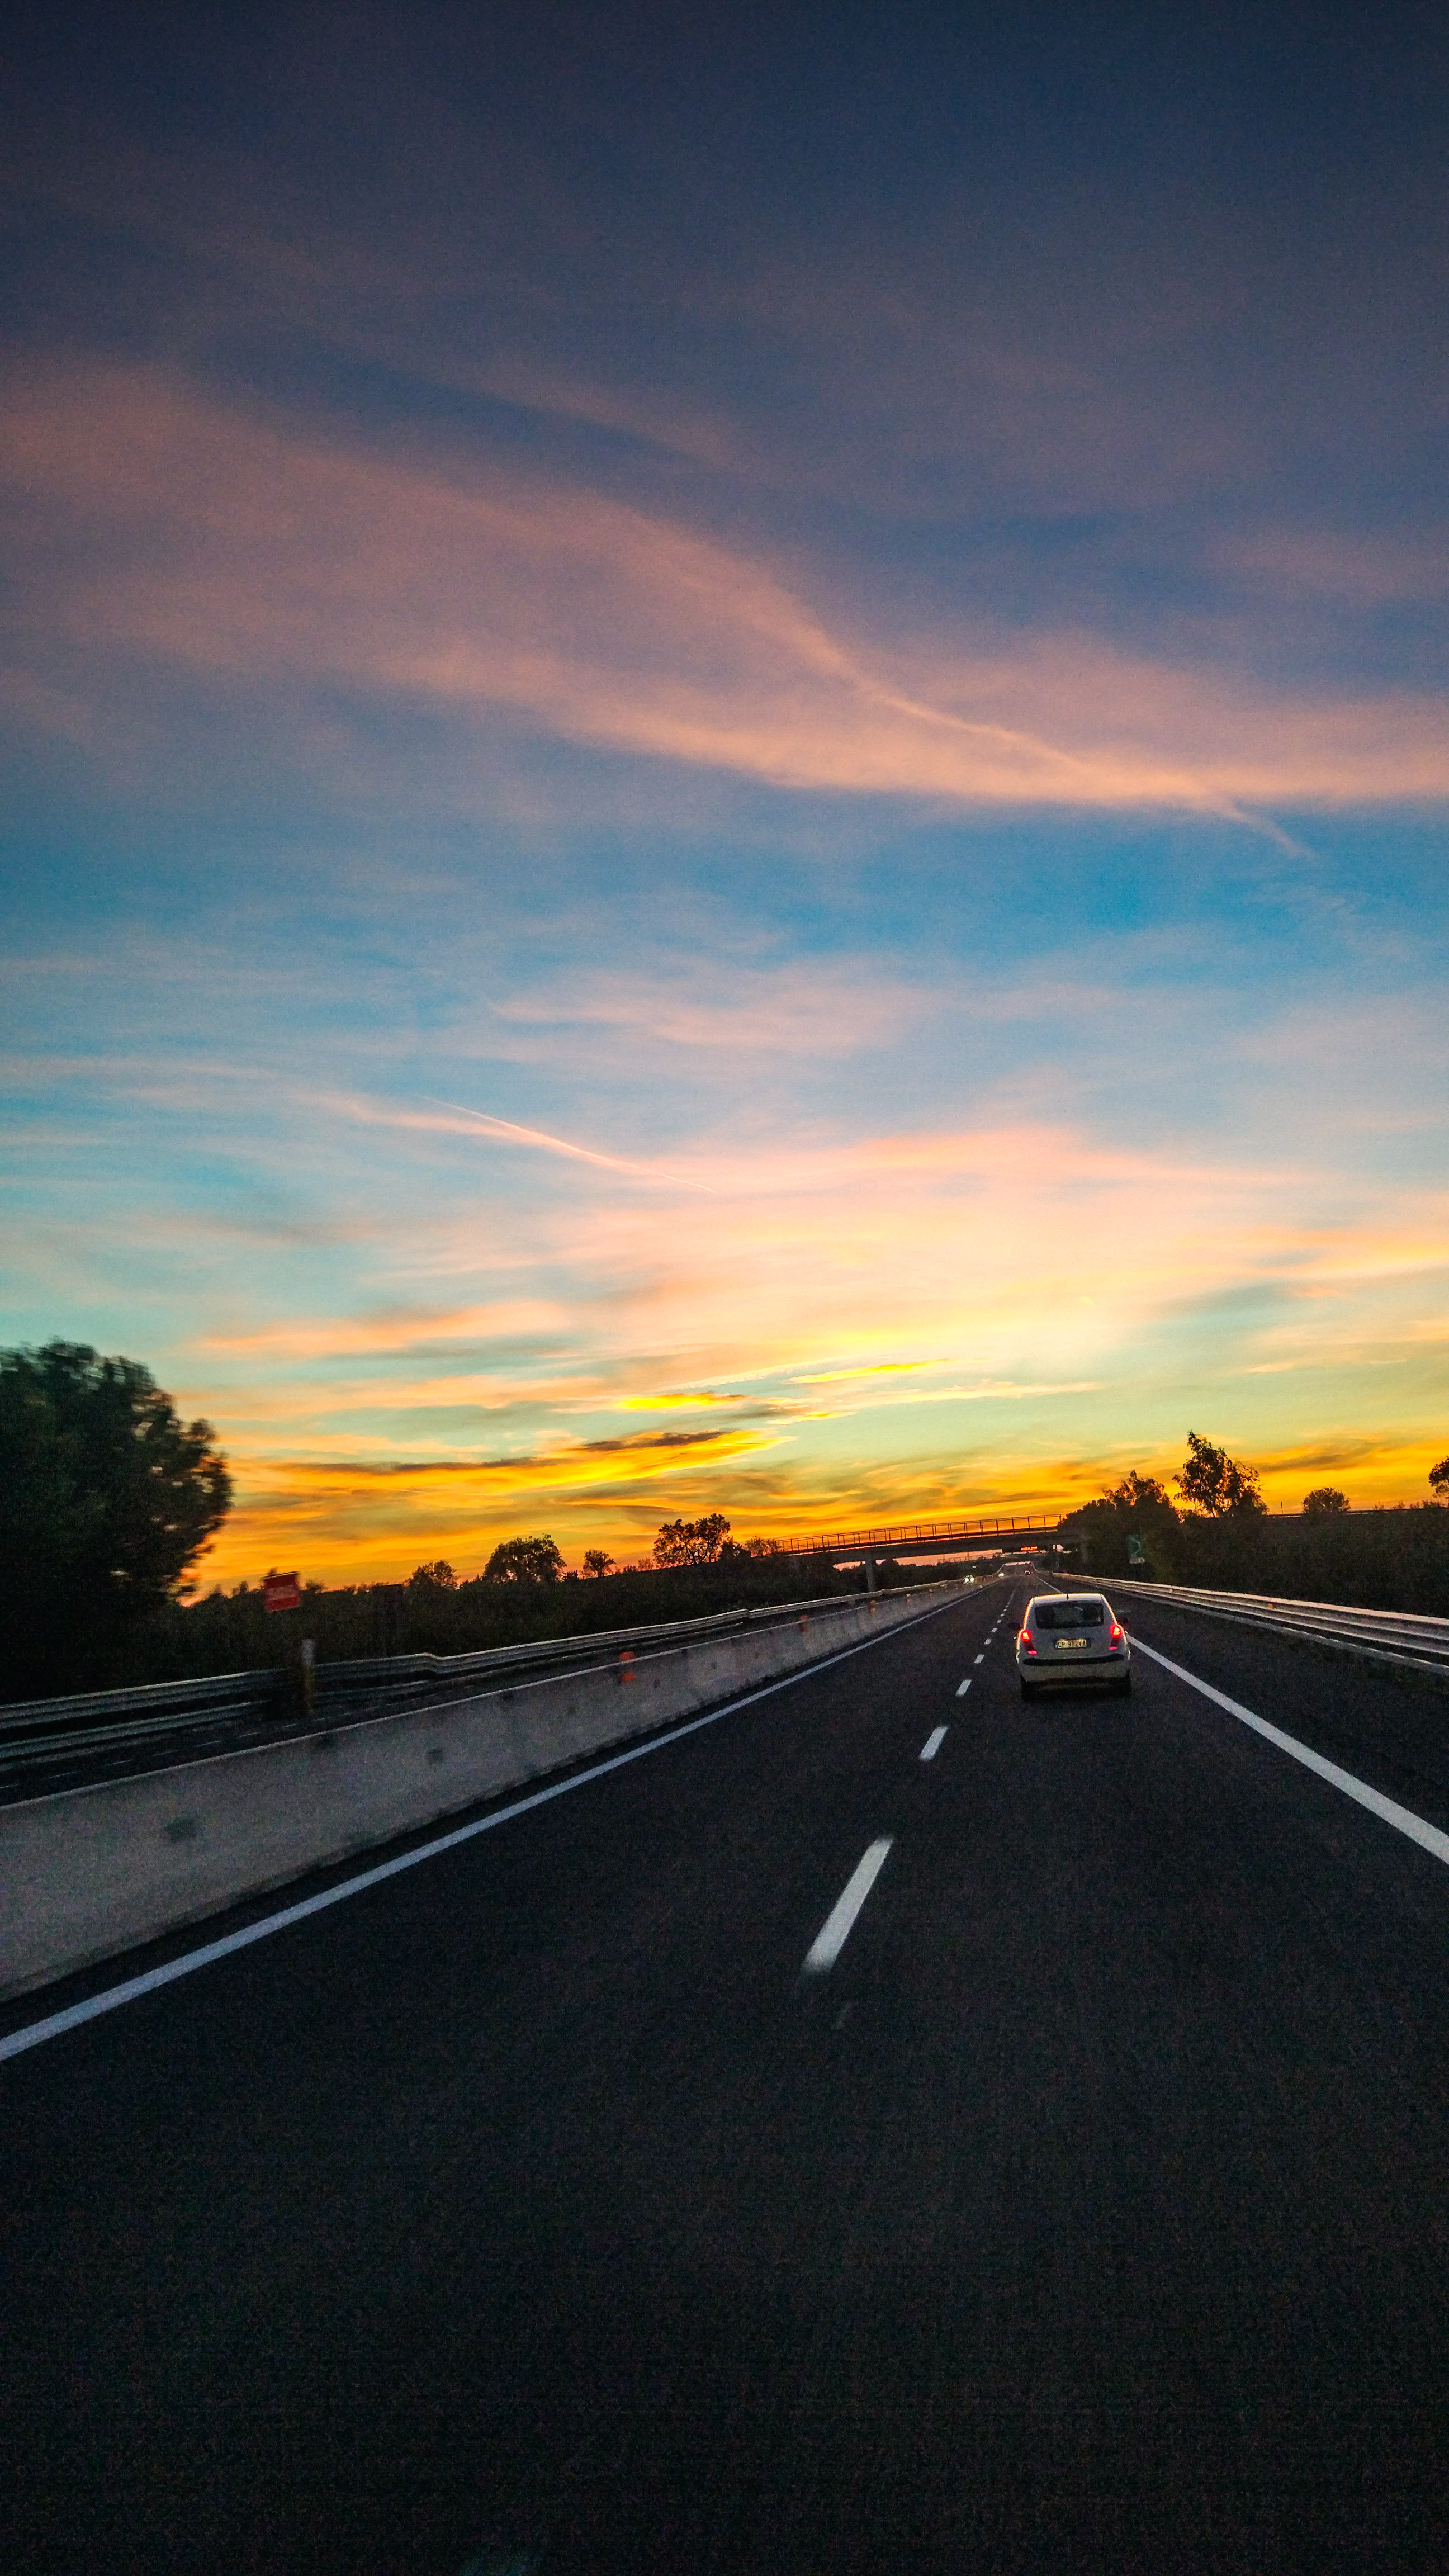
road, sky, highway, cloud, horizon, dawn, infrastructure, lane, sunset, afterglow, mode of transport, asphalt, car, road trip, dusk, morning, atmosphere, sunrise, evening, controlled access highway, road surface, sunlight, line, meteorological phenomenon, tree, landscape, fixed link, red sky at morning, computer wallpaper, plant